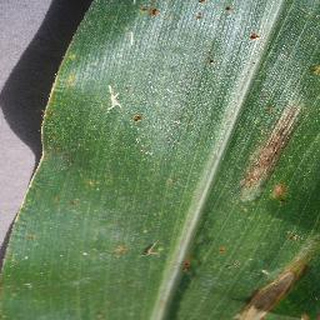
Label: corn_northern_leaf_blight